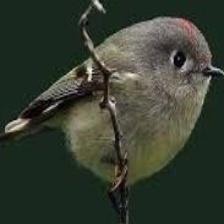
Species: RUBY CROWNED KINGLET
Scientific name: REGULUS CALENDULA